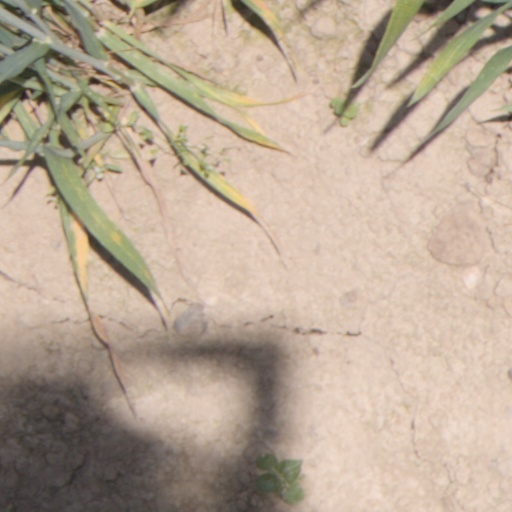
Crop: wheat